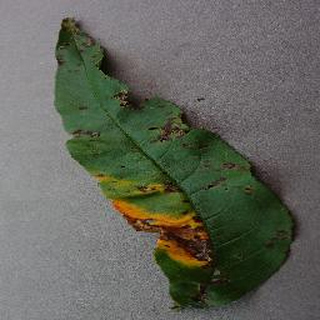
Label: peach_bacterial_spot